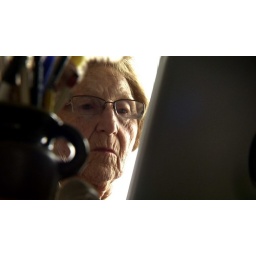
Hedi at work on her computer in her office